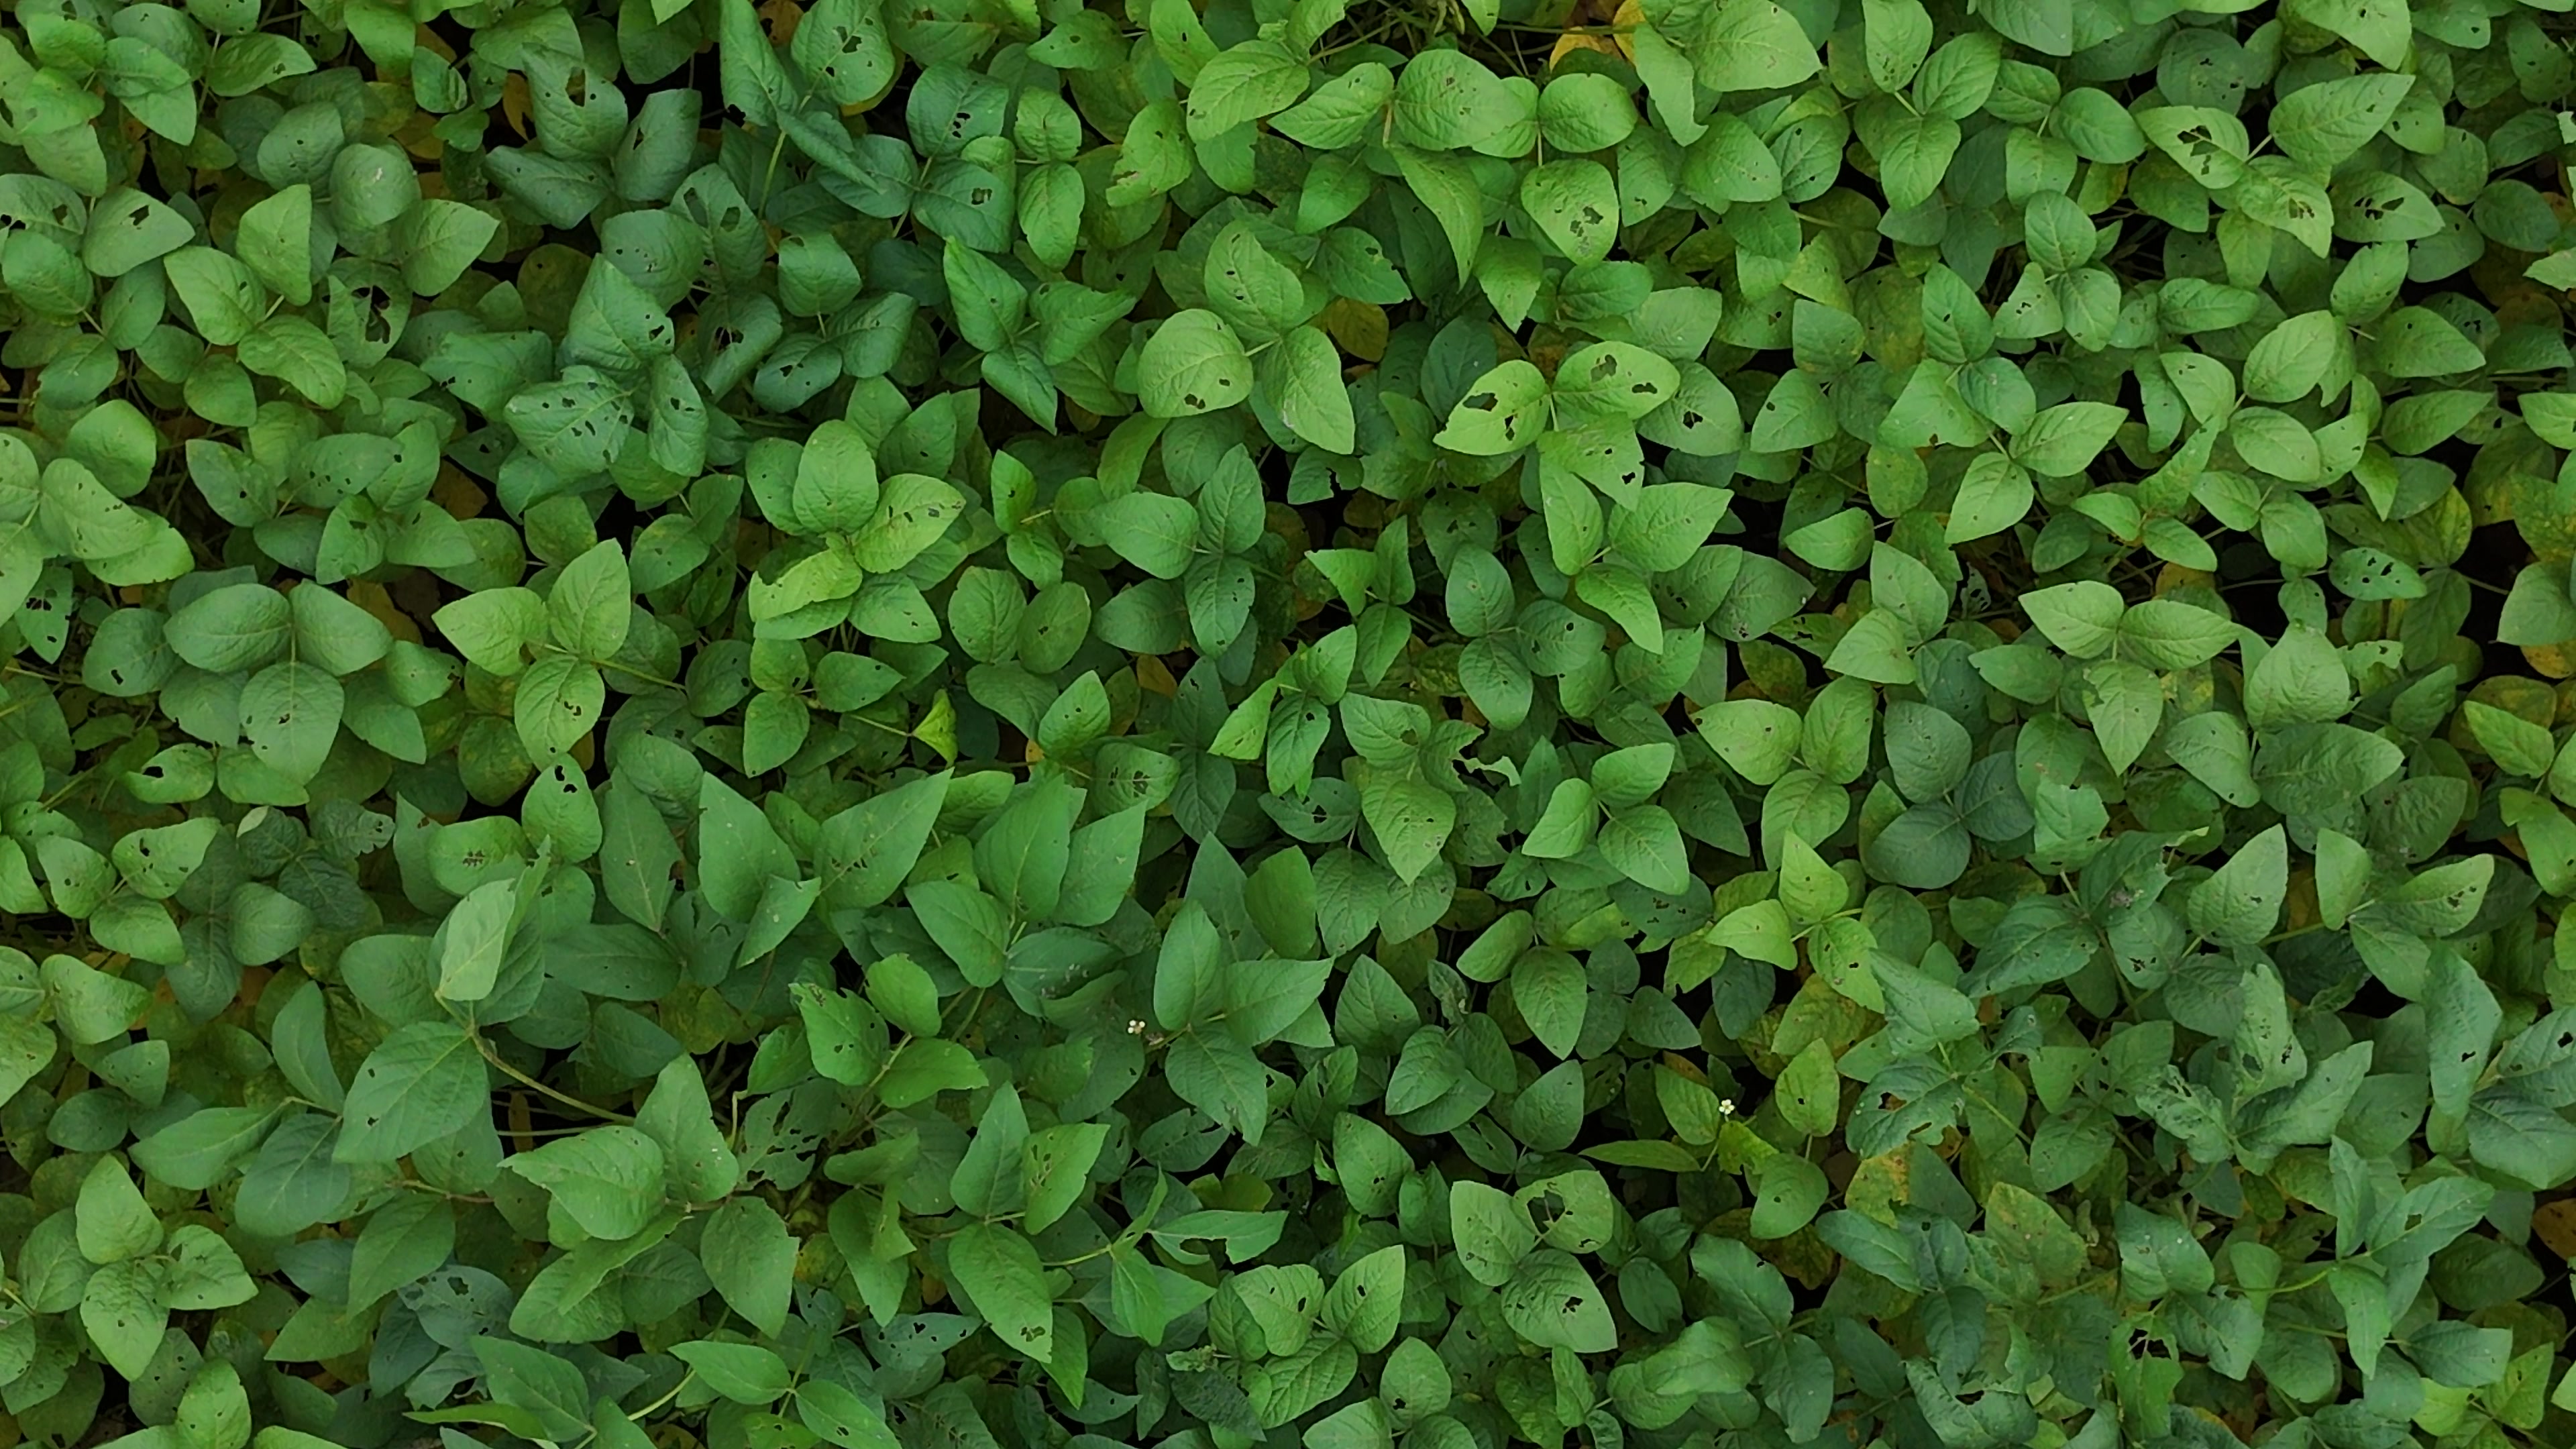
Label: Mosaic